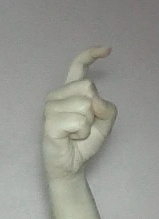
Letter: ra